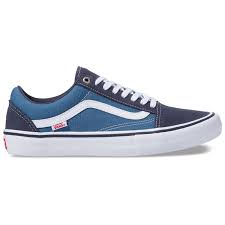
Waste category: shoes